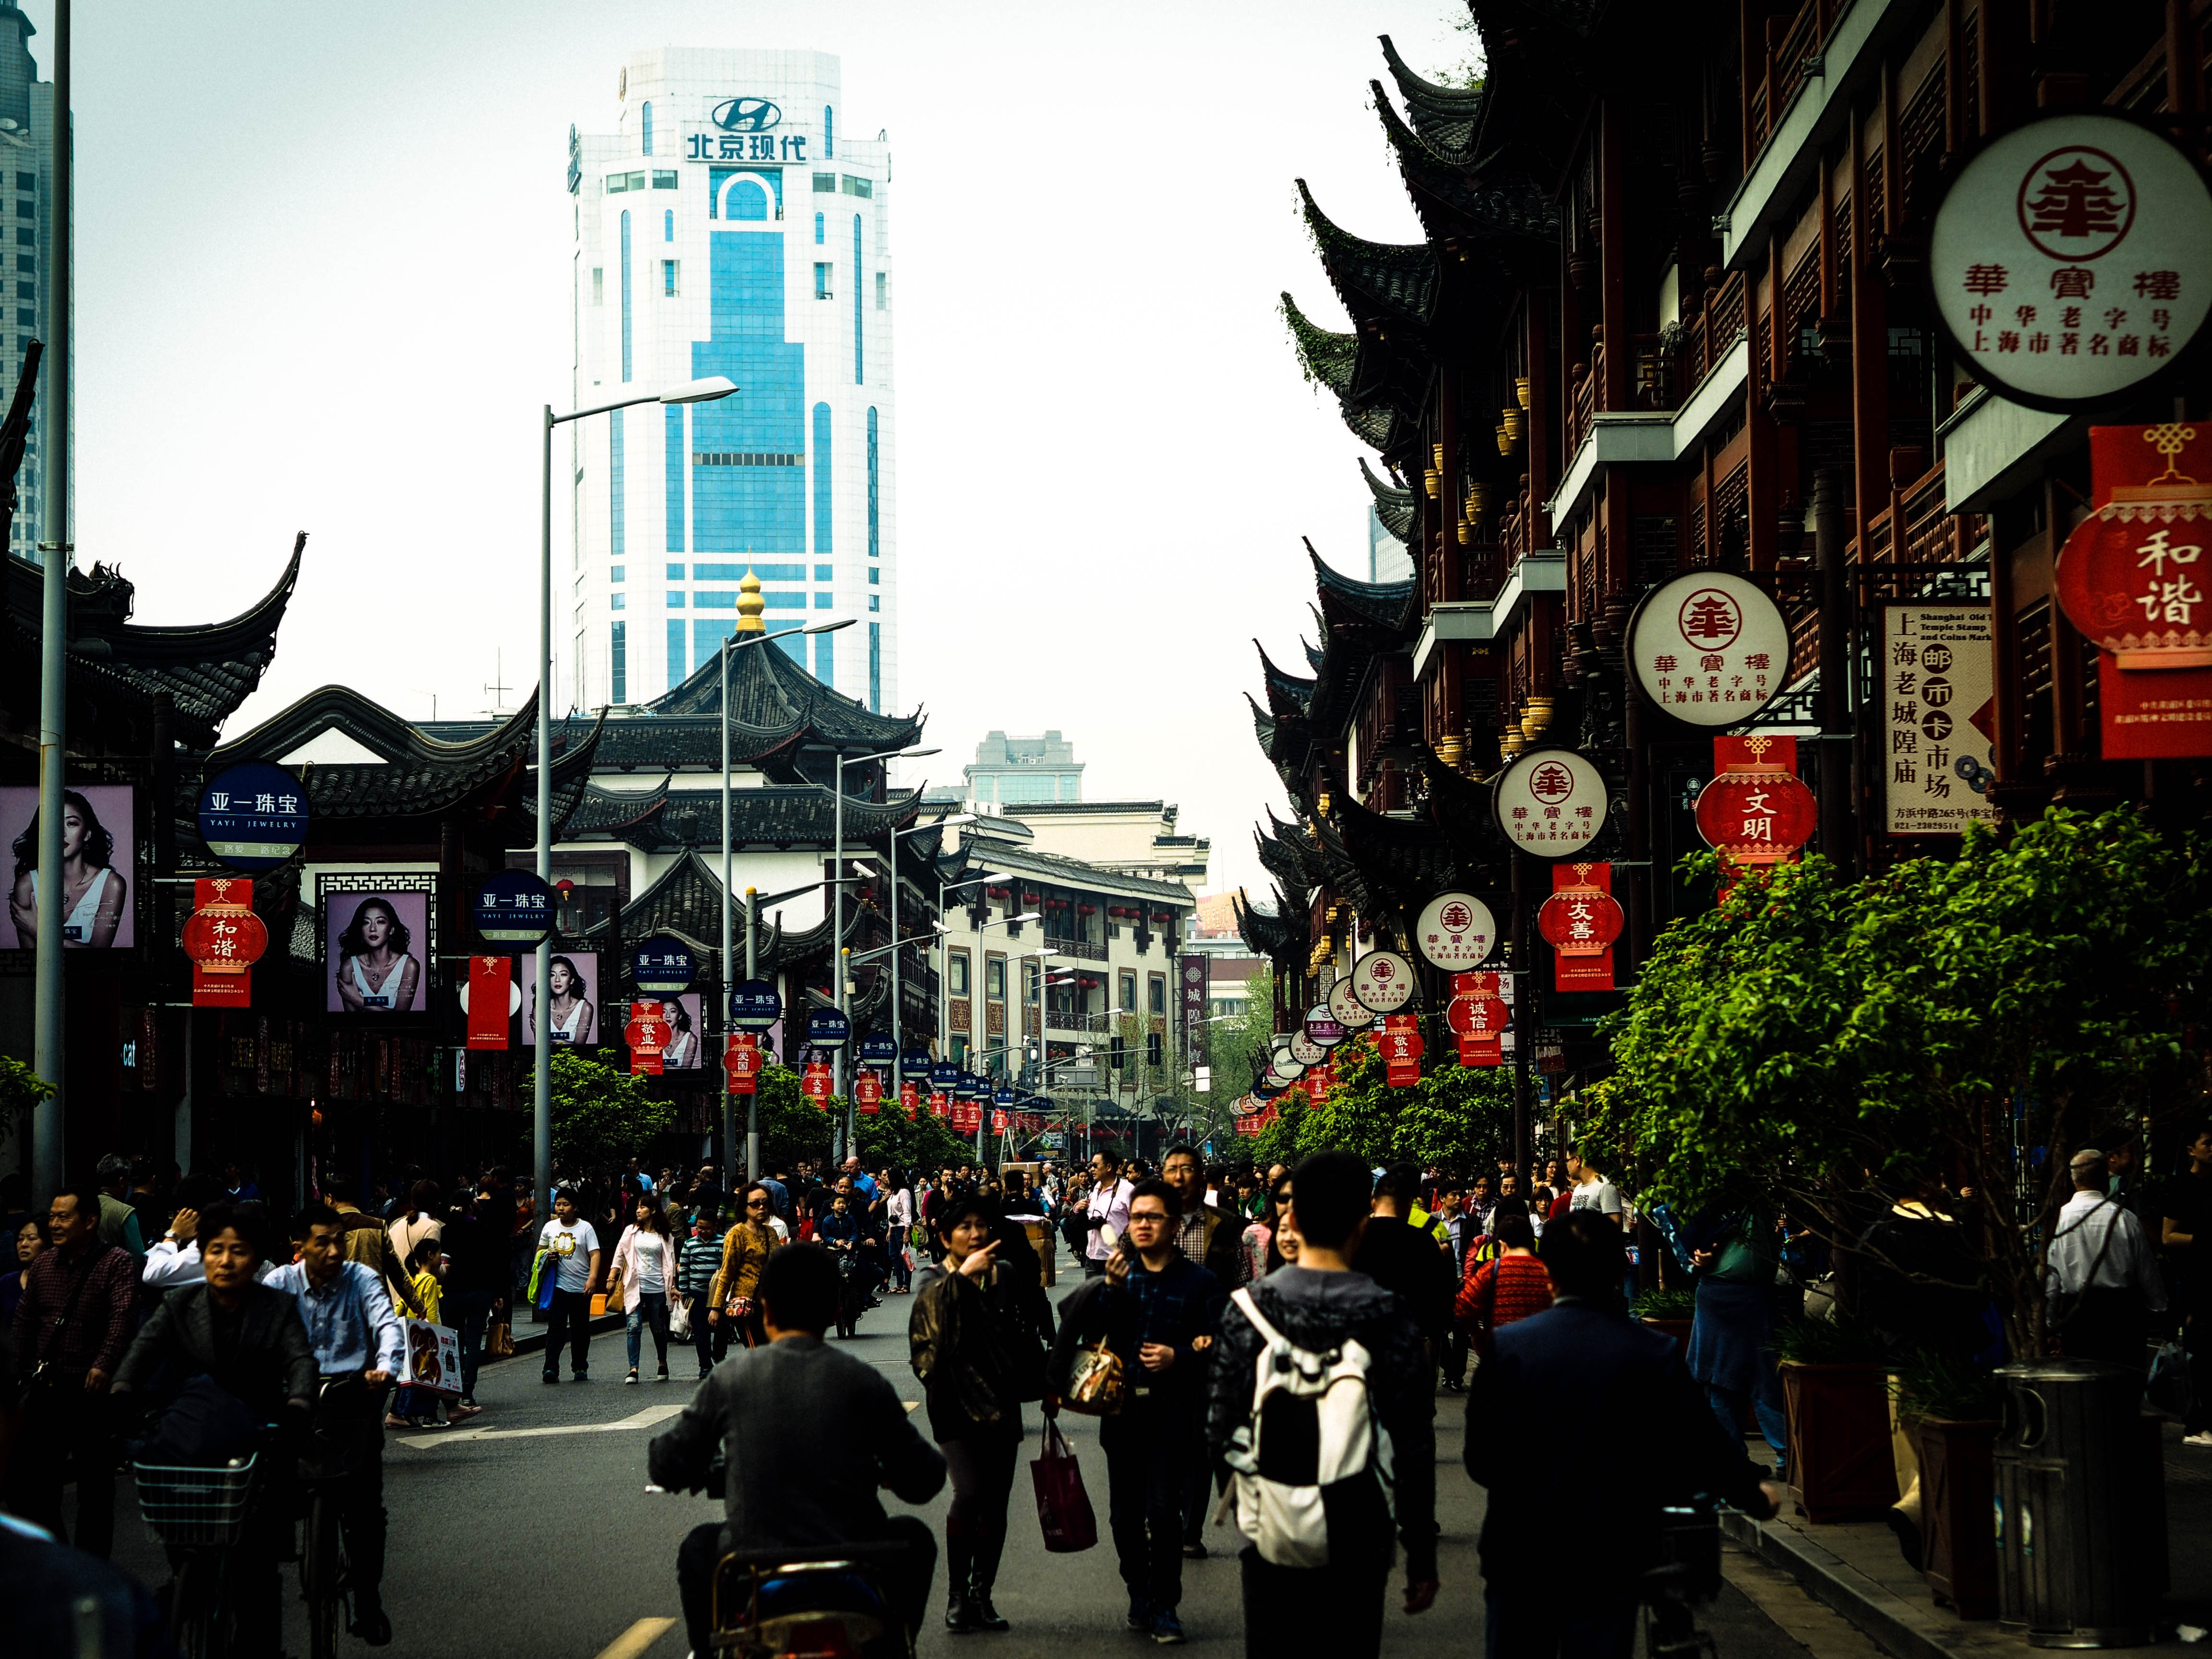
landscape, pedestrian, road, street, town, city, crowd, downtown, travel, tourism, infrastructure, shanghai, people's republic of china, urban area, yuyuan